Zico (rapper)

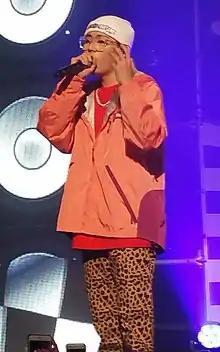
Zico in 2017

In January 2017, Zico performed in London as part of a collaboration with the fashion label MISBHV for London's Fashion Week. Zico released the digital single "She's a Baby" on April 13; the song topped seven of Korea's real-time music charts on the day of its release. On May 10, Psy released one of two title tracks, "I Luv It", which Zico co-wrote, from his album "4X2=8". Zico released an album of his own, "Television", on July 12, 2017. The album contains two title tracks, "Artist" and "Anti"; "Artist" topped several of the real-time charts on its release. On April 4, it was announced that Zico would join Dean as one of the producing teams for the sixth season of "Show Me the Money". The show began airing on June 30; songs produced by Zico and Dean include "Yozm Gang", "Where U At", and "Red Sun". The team's final contestant, Hangzoo from Rhythm Power, won the season, narrowly edging out the rapper Nucksal. Zico's participation in a song on Taeyang's solo album, "White Night", was announced August 14. In the spring of 2018, Zico served as a music producer for the MNET show "Wanna One Go Season 3: X-CON", creating the song "Kangaroo" for the Wanna One subunit Triple Position.